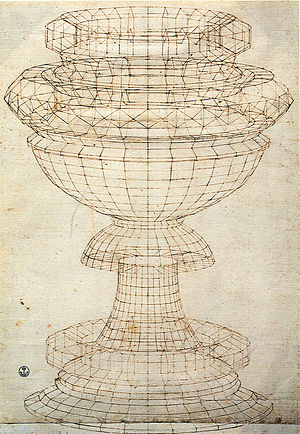
Matematik og kunst
Vasestudie af Paolo Uccello, 1400-tallet
Matematik og kunst er beslægtet med hinanden på flere forskellige måder. Matematik beskriver sig selv som en kunst motiveret af skønhed. Matematik kan opfattes i kunstformer såsom musik, dans, maling, arkitektur, billedehugning og tekstiler. Men denne artikel omhandler dog matematik som billedkunst.